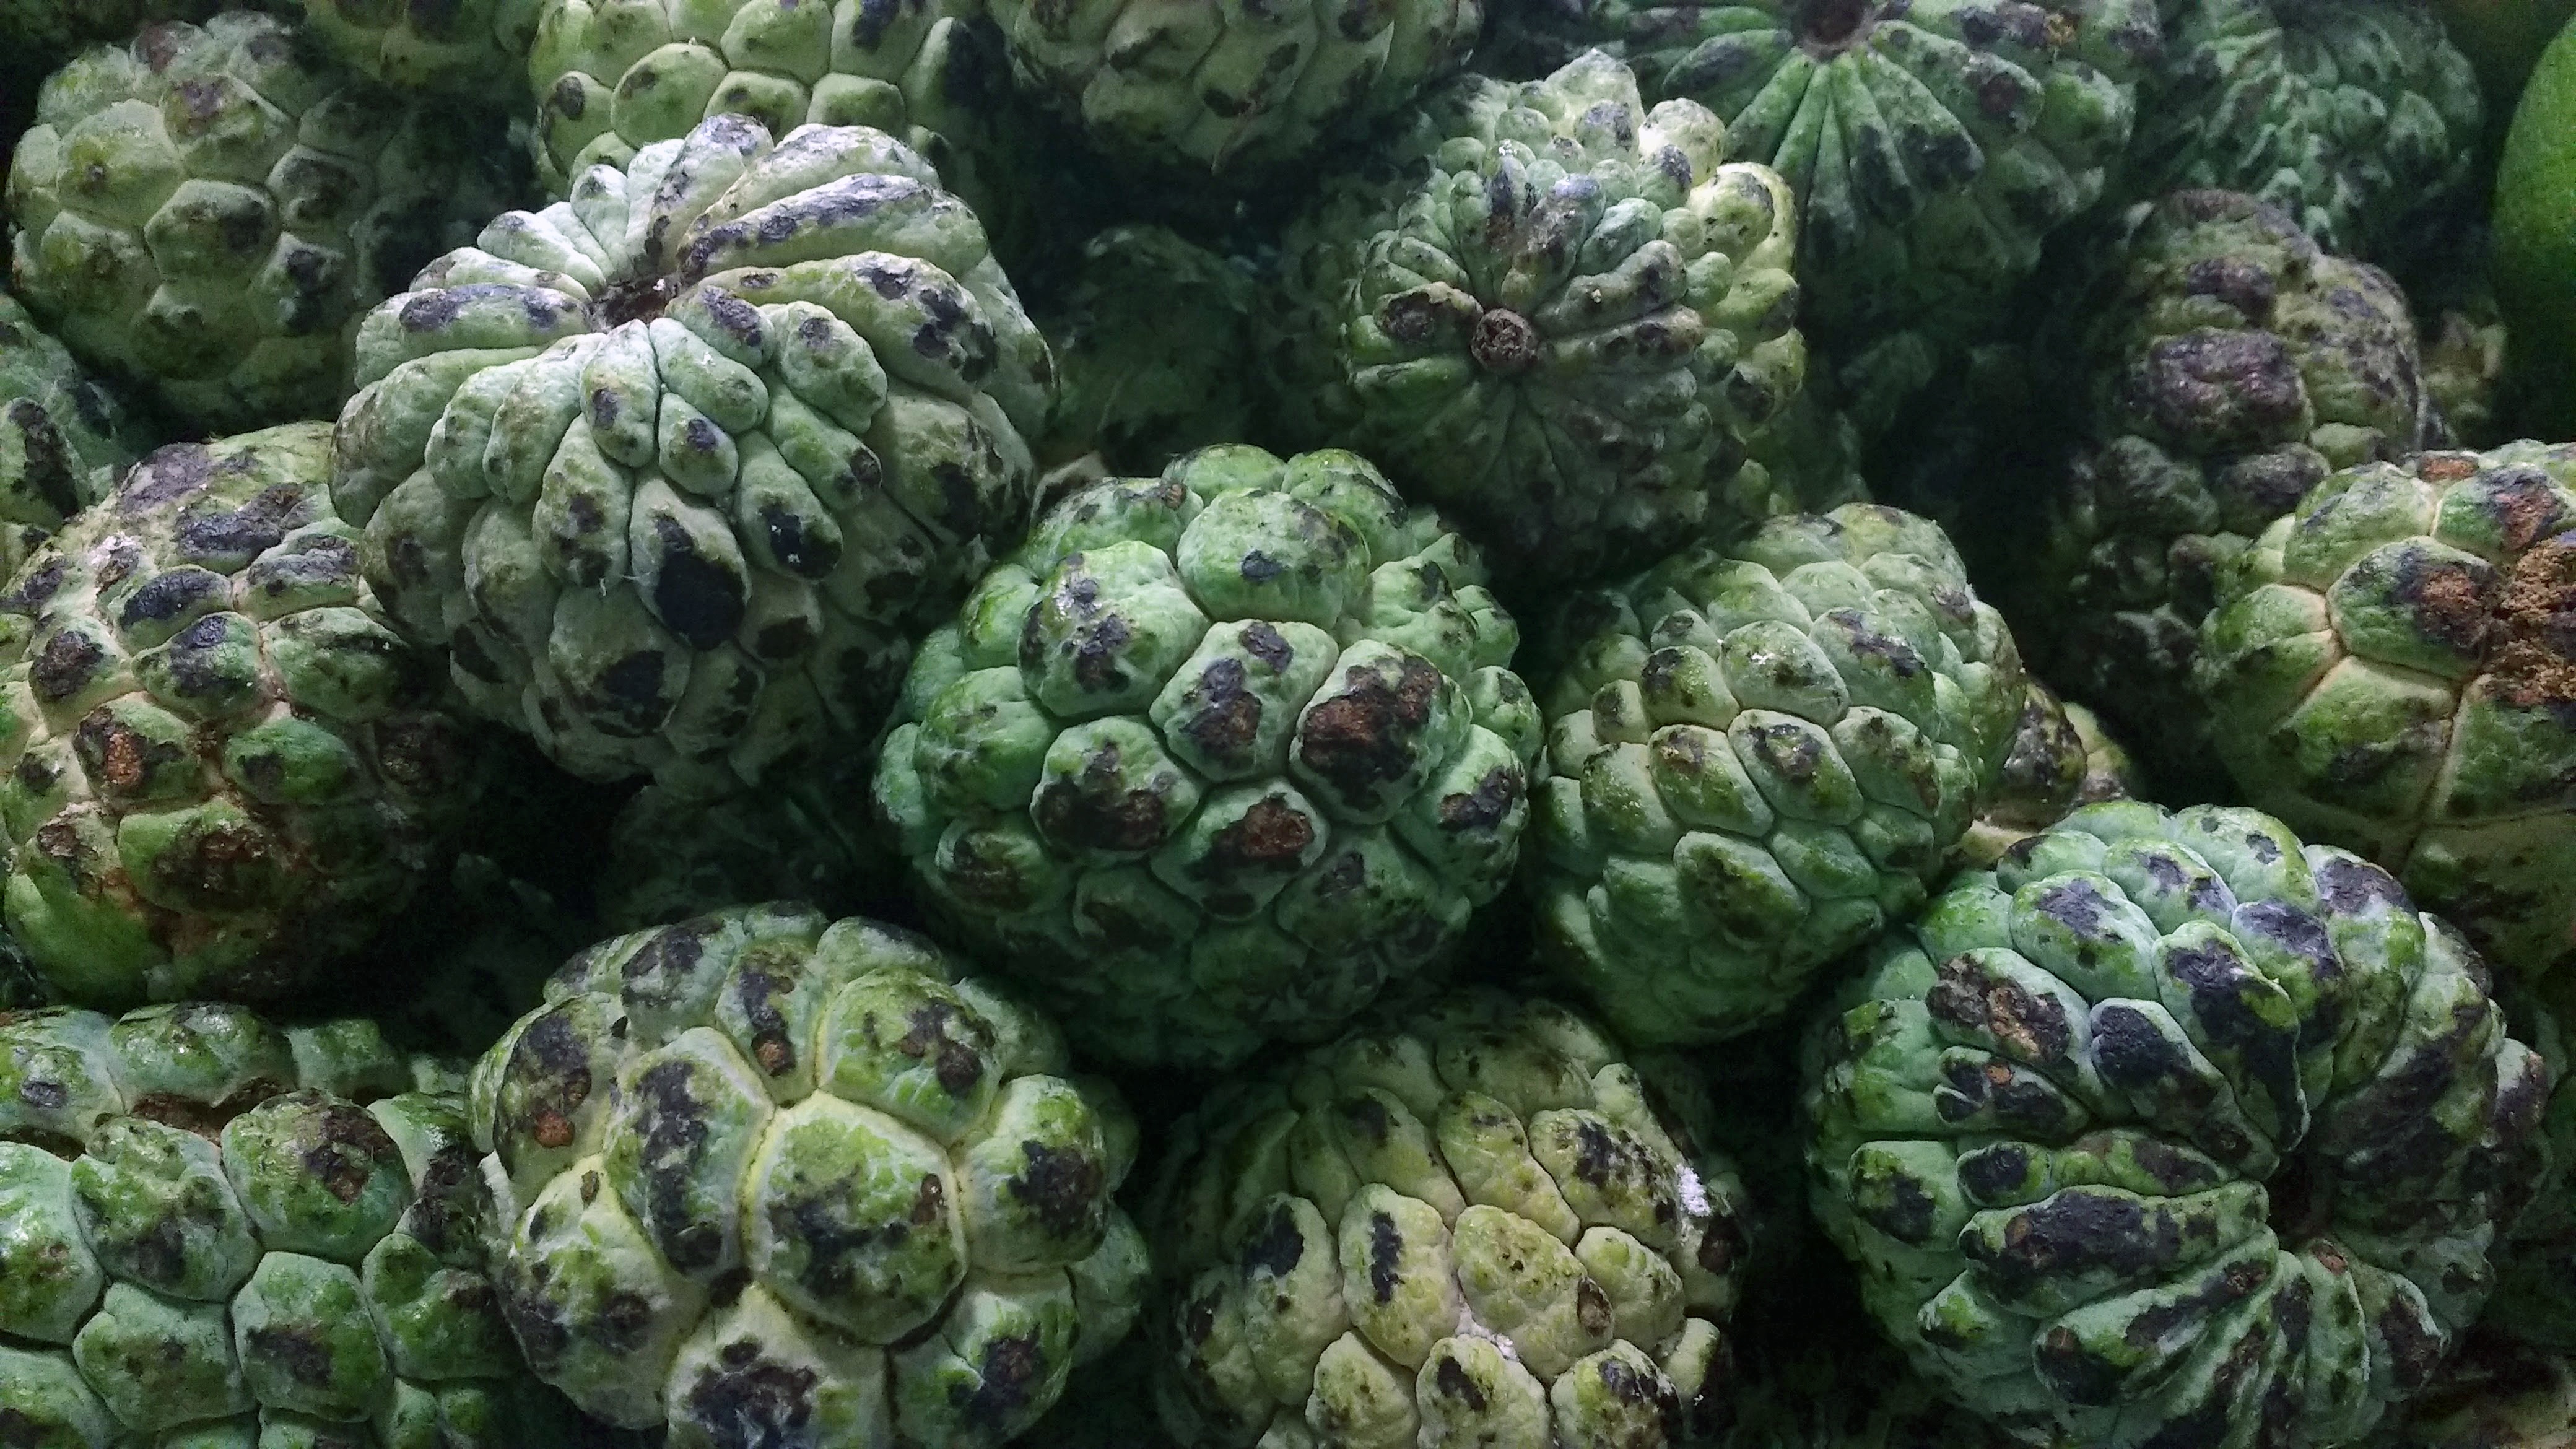
plant, flower, food, produce, vegetable, thistle, flowering plant, sugar apple, land plant